United States House Committee on the Budget

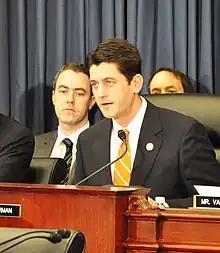
Paul Ryan (R) chairing a meeting of the Committee on the Budget

The committee meets on the second Wednesday of each month while the House is in session. Though this is required, it is almost always waived and the committee only meets when a subject of sufficient importance arises. This usually occurs during the early part of the calendar year when the president's budget is issued and important budgetary decisions must be made.